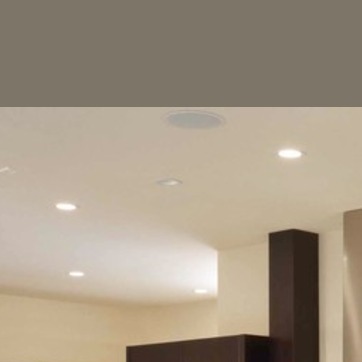
Material: painted